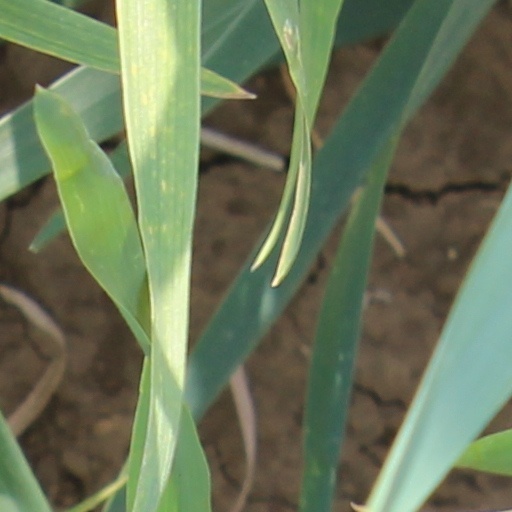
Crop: wheat